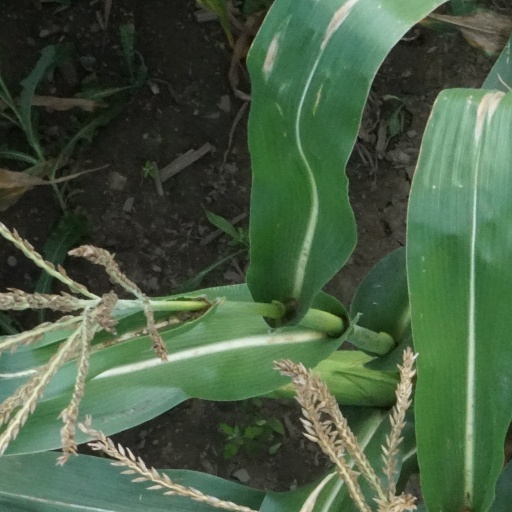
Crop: maize; corn